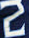
Number: 2